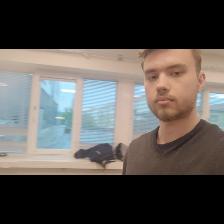
Label: Human